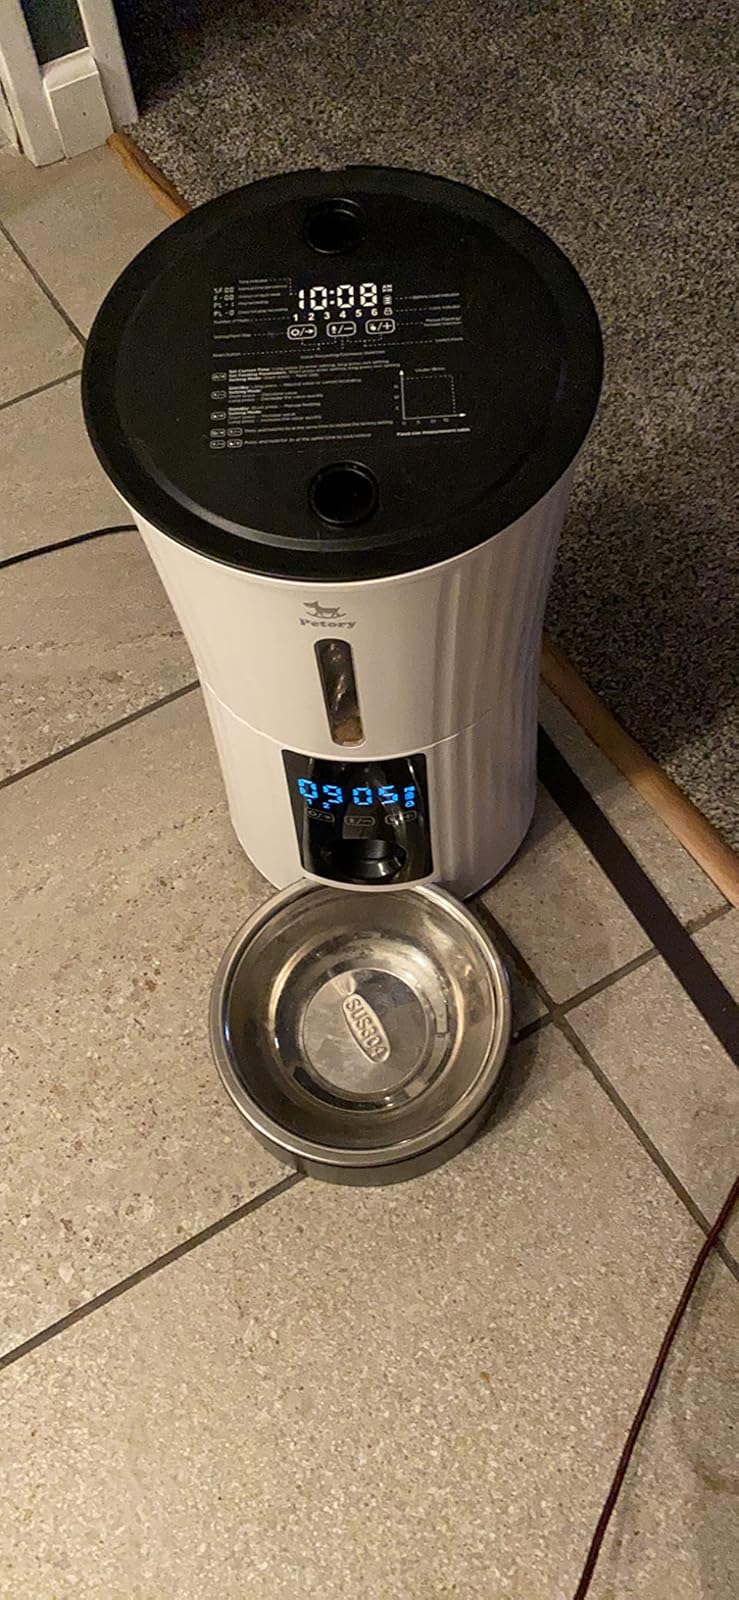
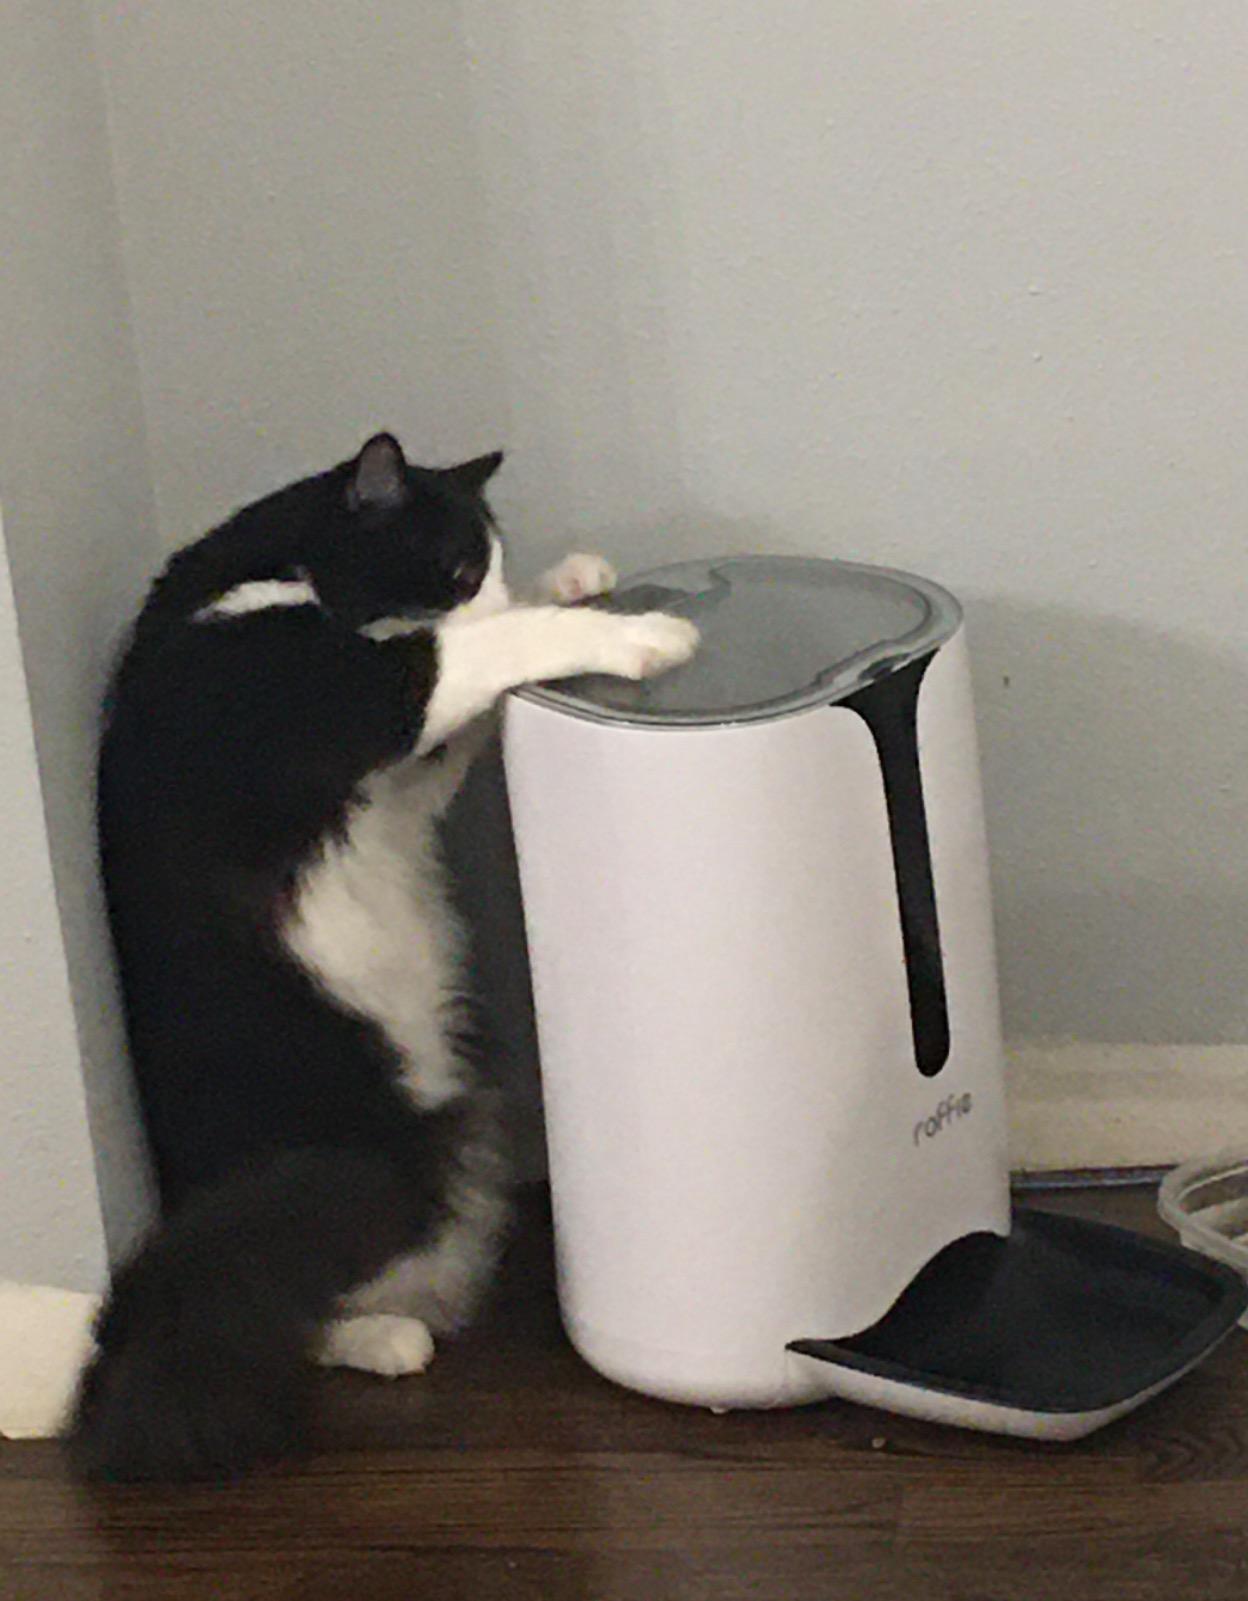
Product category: items_feeder
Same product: no